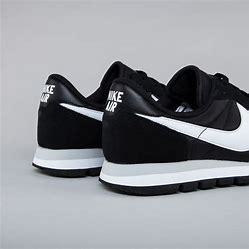
Brand: Nike
Model: Air Pegasus 83